Callowhill Industrial Historic District

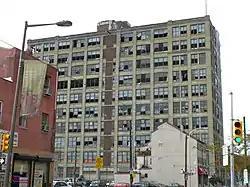
Wood and 12th, Callowhill Industrial Historic District, August 2010

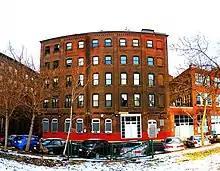
Rebman Building (1903)

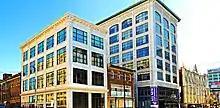
(left to right) U.S. Tire Company Building (1911), Overland Motor Company Building (1910, c. 1940), and the Packard Motor Corporation Building

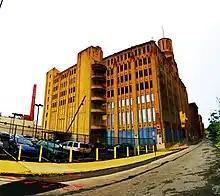
Lasher Building (1927)

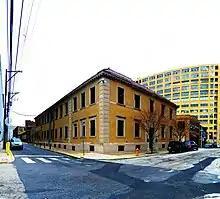
Philadelphia City Morgue (1928)

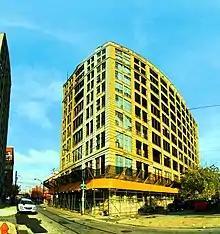
Smaltz Building (1912)

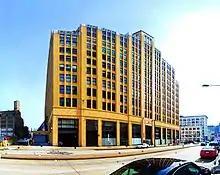
Terminal Commerce Building

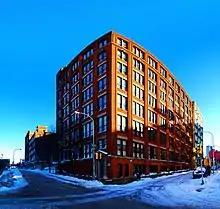
Goodman Brothers and Hinlein Company

Callowhill Industrial Historic District is a national historic district located in the Callowhill neighborhood of Philadelphia, Pennsylvania. It encompasses 31 contributing buildings, 1 contributing site, and 1 contributing structure. The commercial and industrial buildings were mostly built from the 1890s through the 1930s. They range from 4 to 14 stories in height and the exteriors are of brick, concrete, terra cotta, and stone. Most of the buildings are characterized as box-shaped, mid-rise loft buildings with flat roofs. Also in the district are eleven -story brick rowhouses, with the earliest dated to the 1830s. Notable buildings include the Rebman Building (1903), Stewart Cracker Building (c. 1900), U.S. Tire Company Building (1911), Lasher Building (1927), Philadelphia City Morgue (1928), and Overland Motor Company Building (1910, c. 1940). Located in the district and listed separately are the Smaltz Building (1912), Terminal Commerce Building, Goodman Brothers and Hinlein Company, and the Packard Motor Corporation Building.